Ridgway Building

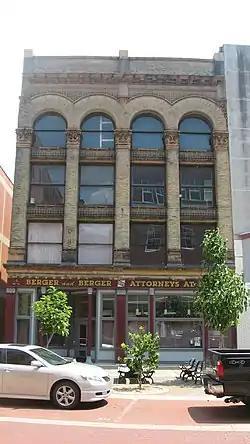
Ridgway Building, July 2011

Ridgway Building is a historic commercial building located in downtown Evansville, Indiana. It was built in 1860 and remodeled in 1895, and is a -story brick building. It features -story buff brick arched bays and orange terra cotta ornamentation.